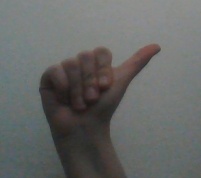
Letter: dhad